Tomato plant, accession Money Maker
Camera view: tilt-top (135 deg); turntable rotation: 60 degrees
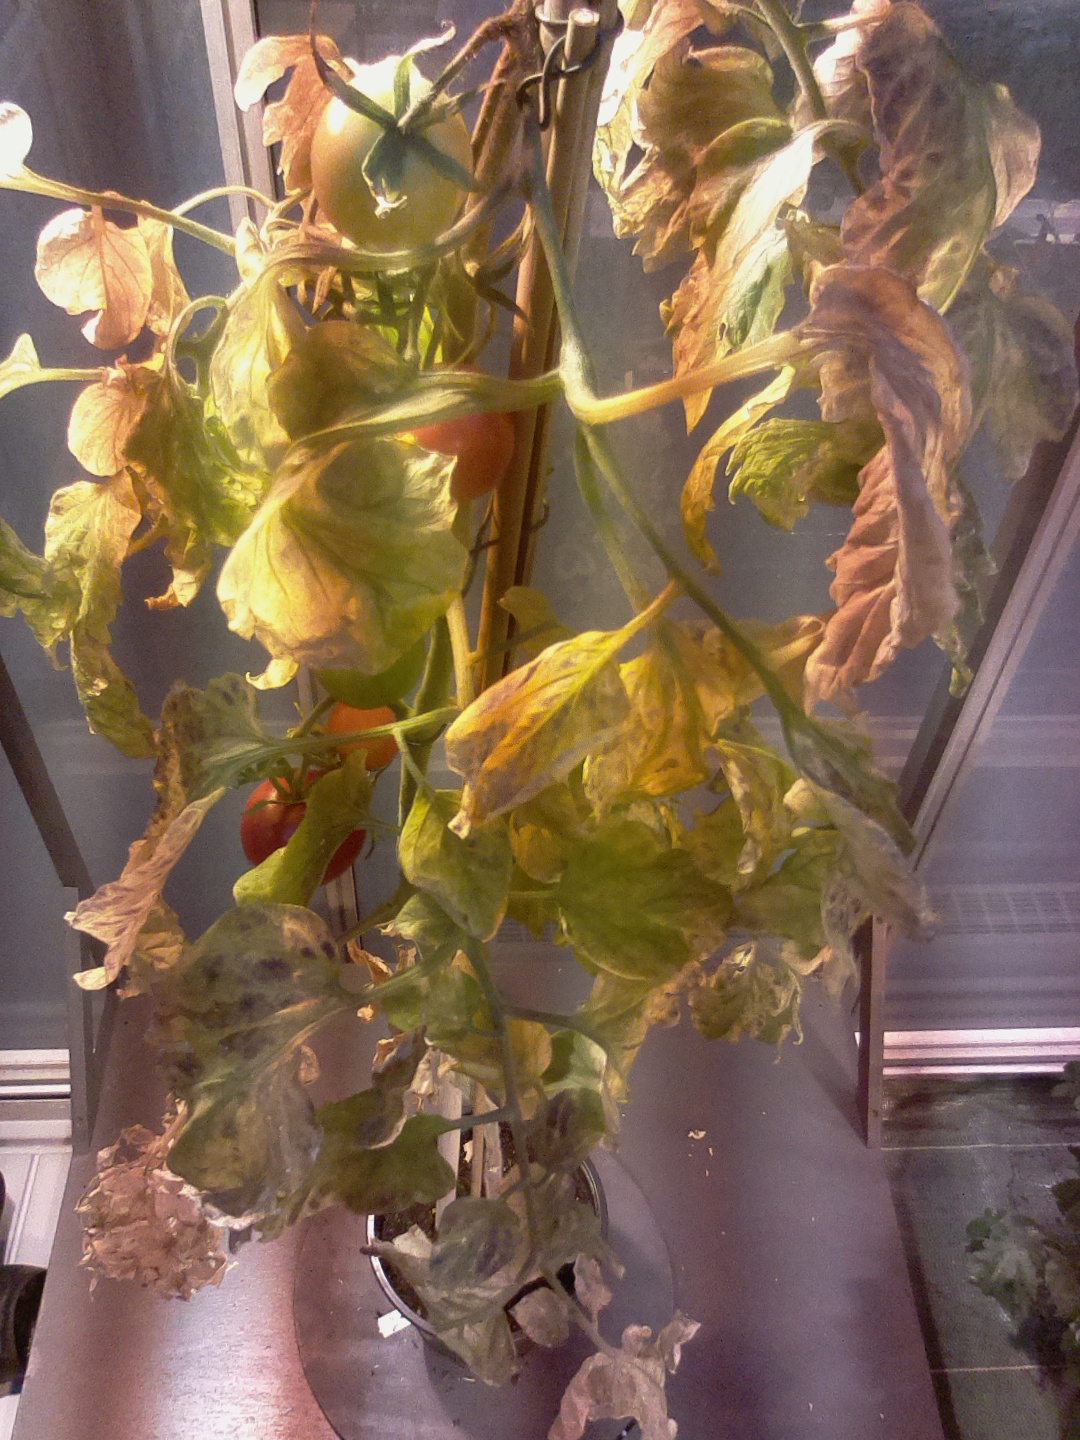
BBCH growth stage 85: 50%-60% of fruits show typical fully ripe color